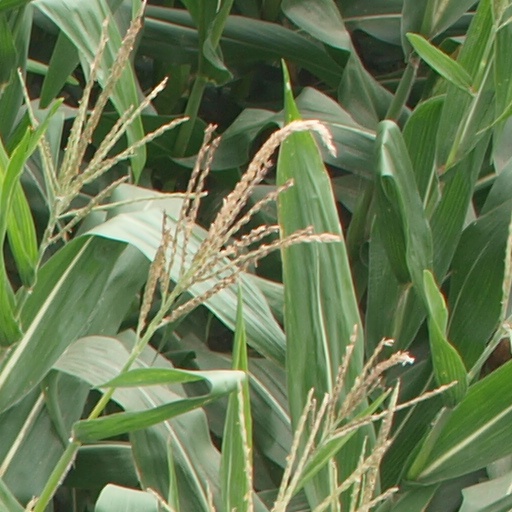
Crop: maize; corn